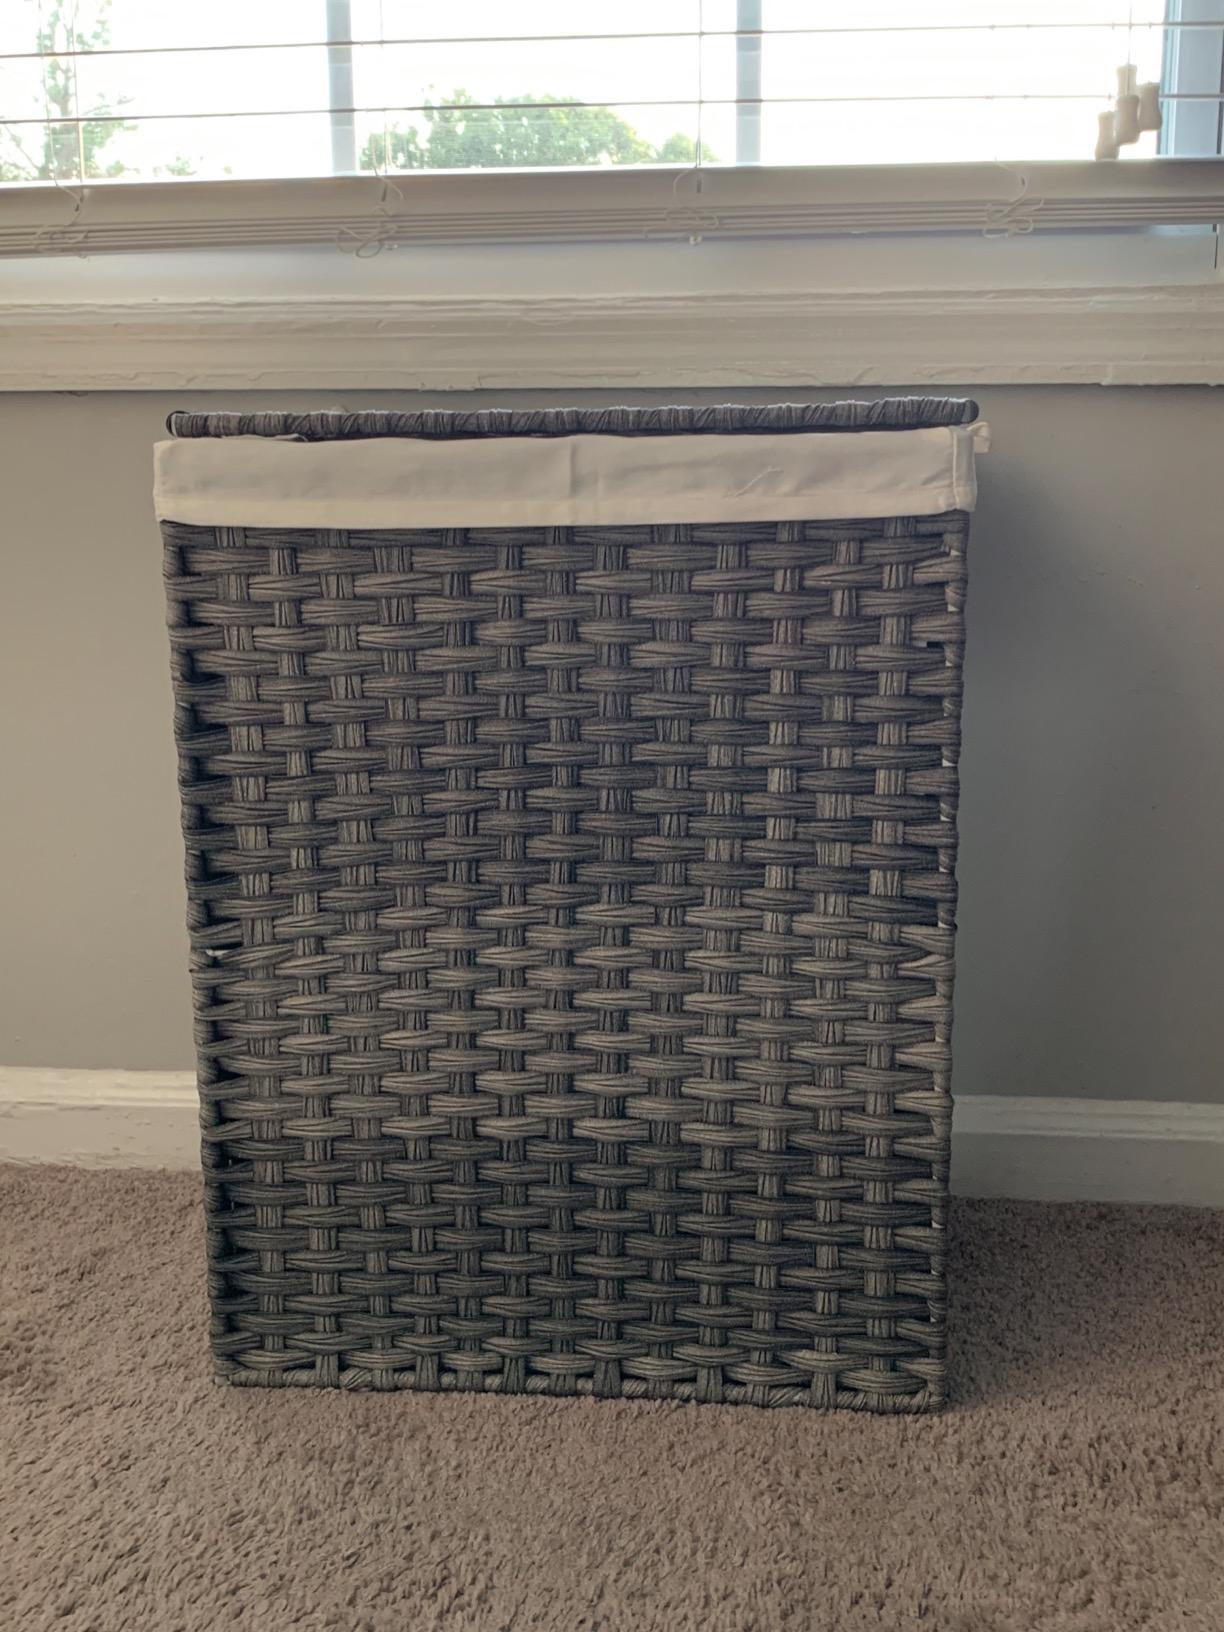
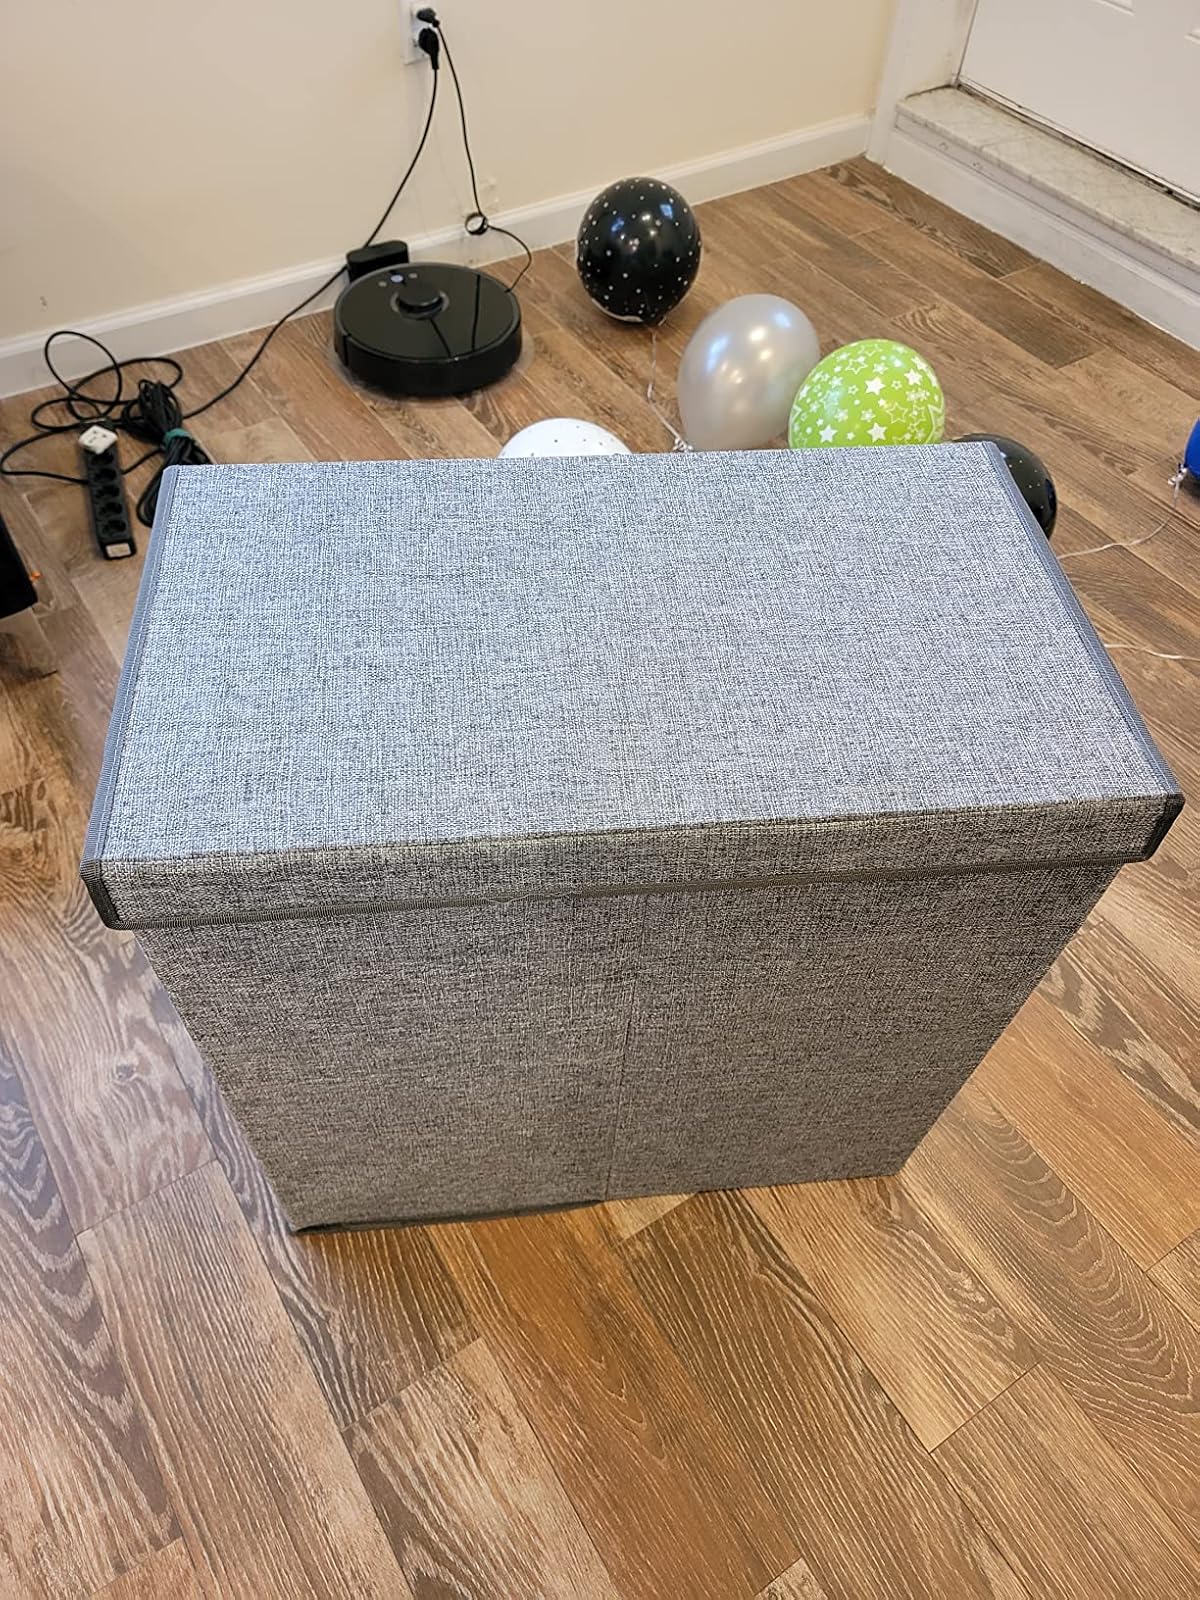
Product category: items_hamper
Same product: no